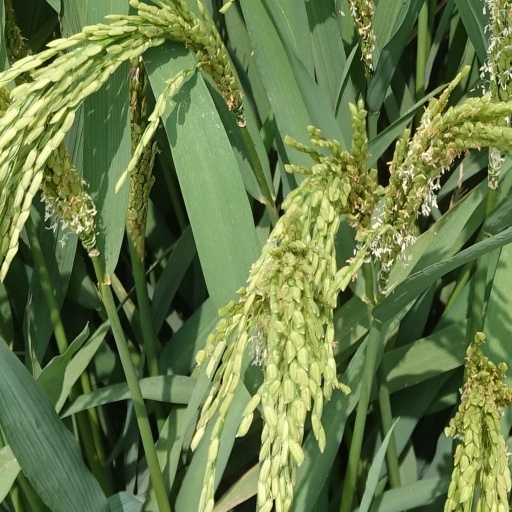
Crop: rice